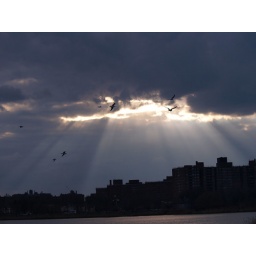
Over the lake of Corona Park, New York. There is an airplane over there in the sky.